Glyptodon

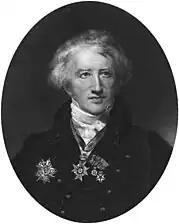
Portrait of Georges Cuvier, describer of Megatherium.

The history and taxonomy of "Glyptodon" is storied and convoluted, as it involved confusion with other genera and dubious species, as well as a lack of detailed data. The first recorded discovery of "Glyptodon" was as early as 1814 when Uruguayan priest, scientist, soldier, and later politician Dámaso Antonio Larrañaga (1771–1848) wrote about the discovery of several unusual fossils in his "Diario de Historia Natural," which included his descriptions of many new species of ants, birds, mammals, and even one of the first figures of the extinct "Megatherium", a genus of giant ground sloth that was named in 1796 by French scientist Georges Cuvier (1769–1832). This was the first recorded discovery of a glyptodontine or fossil cingulate. The unusual fossils consisted of a femur, carapace fragments, and a caudal tube (an armored tail covering found in glyptodontines) that he collected from the Pleistocene aged (ca. 2.5-0.011 mya) strata on the banks of the Solís Grande Creek, Uruguay. Larrañaga identified the fossils as those of "Dasypus" ("Megatherium"), believing that "Megatherium" was a subgenus of "Dasypus" based on the incorrect referral of glyptodontine osteoderms to "Megatherium" years earlier by Spanish scientist Juan Bautista Bru de Ramón, which misled other scientists to believe that glyptodontine fossils were actually those of armored megatheres.